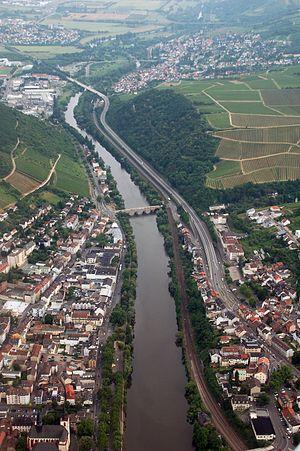
La Nahe est une rivière qui prend sa source dans le Saarland, coule à l'est-nord-est et se jette dans le Rhin près de Bingen am Rhein, après 115 km de cours.